Craig Bryson

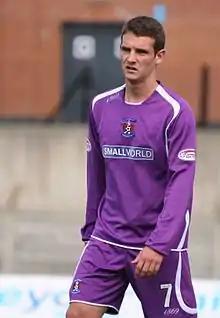
Bryson playing for Kilmarnock in 2009

Craig James Bryson (born 6 November 1986) is a Scottish former professional footballer who played as a midfielder. Bryson is now a strength and conditioning coach with Kilmarnock FC Women, in addition to owning a gym based in Kilmarnock called Total Fitness.